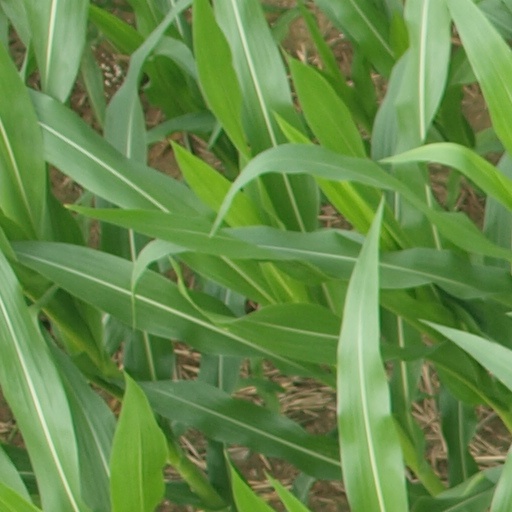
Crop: maize; corn